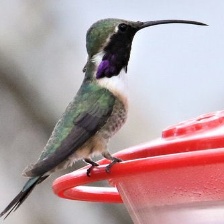
Species: LUCIFER HUMMINGBIRD
Scientific name: CALOTHORAX LUCIFER
ImageNet parent category: hummingbird